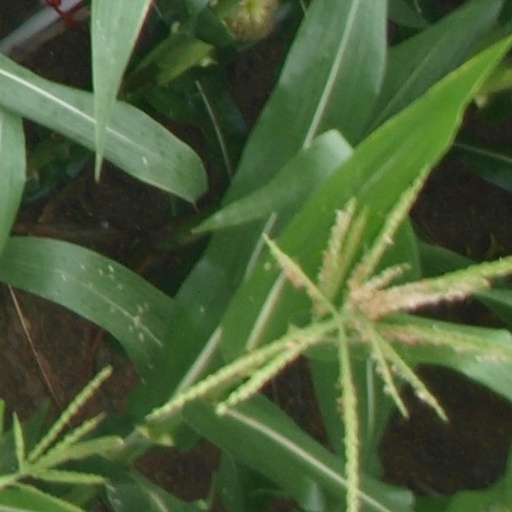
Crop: maize; corn